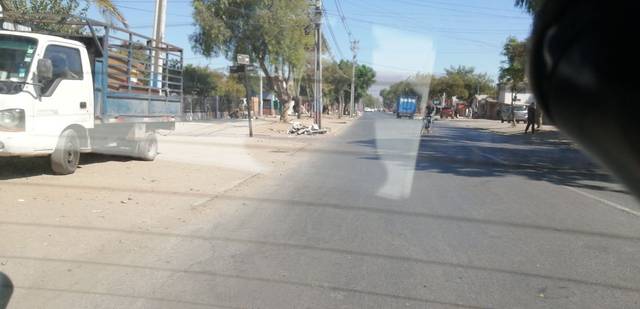
Region: Chile
Coordinates: -33.432, -70.755